Power station

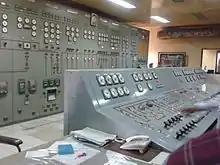
Control room of a power plant

Biomass energy can be produced from combustion of waste green material to heat water into steam and drive a steam turbine. Bioenergy can also be processed through a range of temperatures and pressures in gasification, pyrolysis or torrefaction reactions. Depending on the desired end product, these reactions create more energy-dense products (syngas, wood pellets, biocoal) that can then be fed into an accompanying engine to produce electricity at a much lower emission rate when compared with open burning.